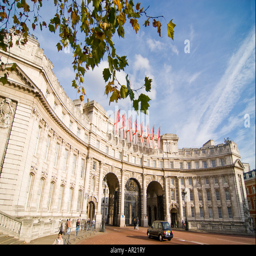
horizontal wide angle in the autumnal sunshine